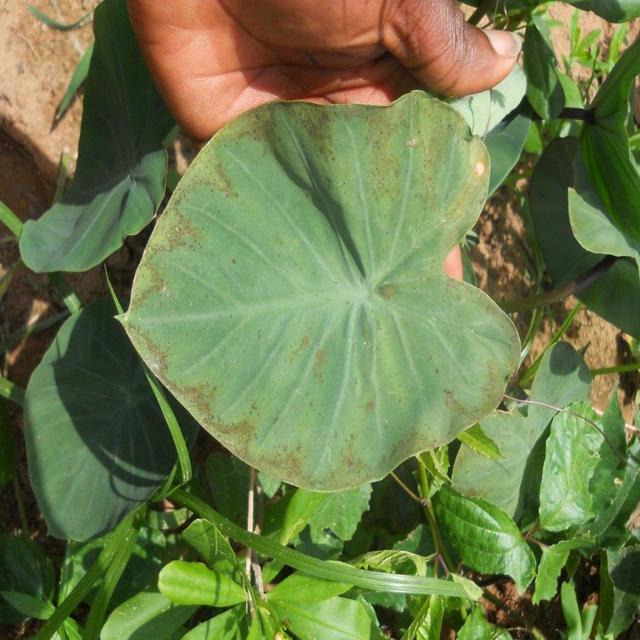
Label: Early_Blight